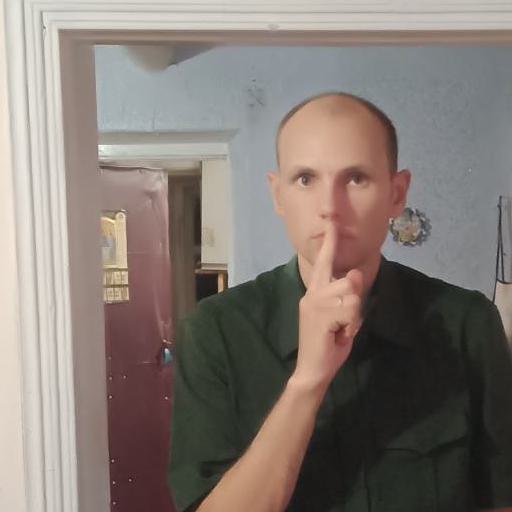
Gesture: mute